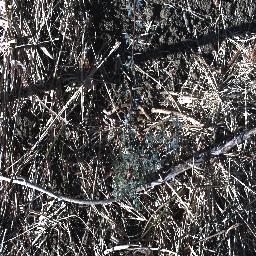
Label: prickly_acacia